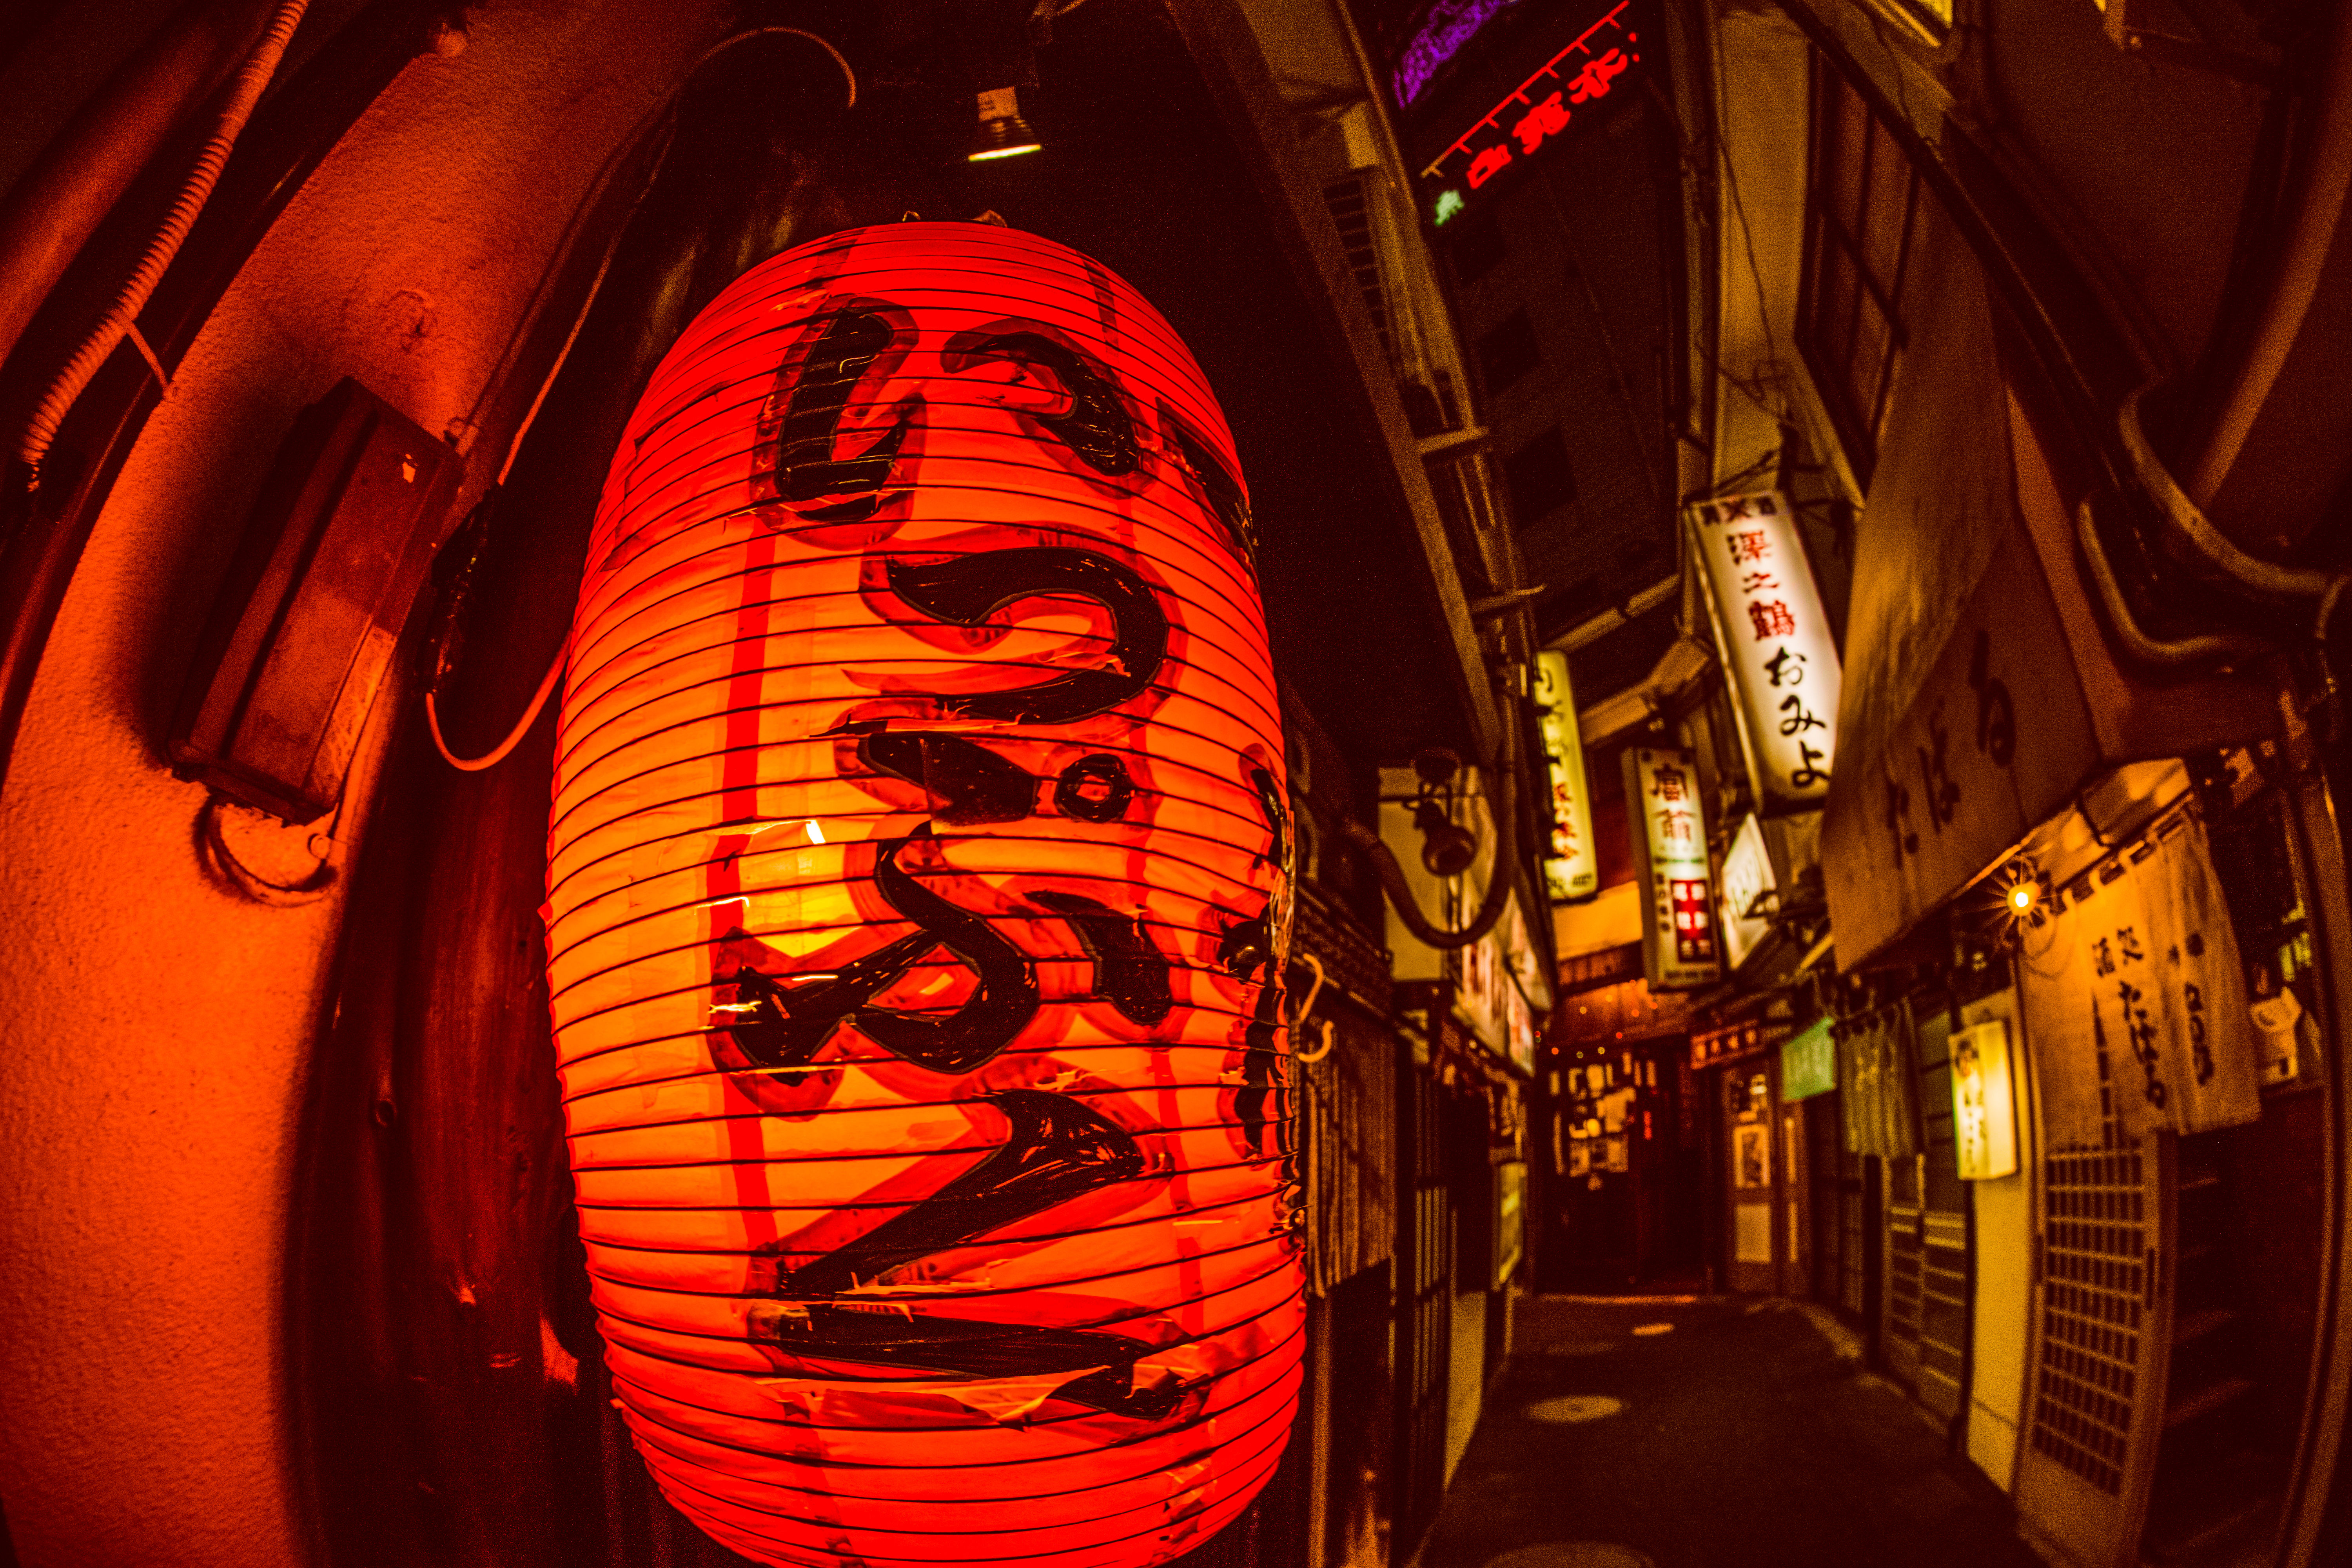
light, night, lantern, darkness, japan, lighting, nightphotography, cool image, yokohama, nightshot, i, ilce7m2, tanukiyokocho, redlantern, nightalley